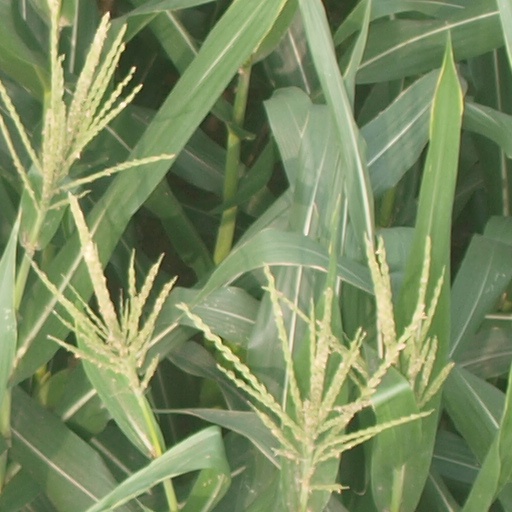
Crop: maize; corn